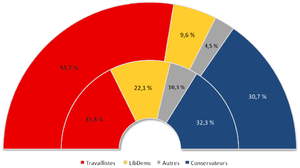
Le système électoral, mode de scrutin, système de vote ou régime électoral, désigne tout type de processus permettant l'expression du choix d'un corps électoral donné, souvent la désignation d'élus pour exercer un mandat en tant que représentants de ce corps, ou moins souvent le choix direct d'une option parmi plusieurs.